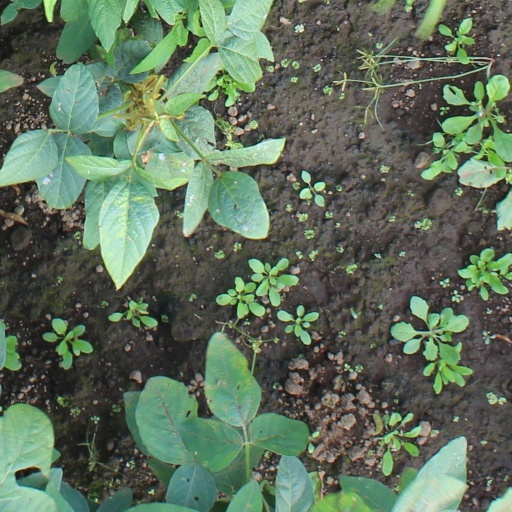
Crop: soybean